List of The Big Bang Theory franchise characters

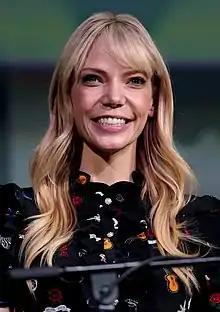
Riki Lindhome

Janine Davis (Regina King) is a human-resources representative working at the university. She first appears in Season 6 after Sheldon offends his assistant Alex while trying to deal with her crush on Leonard, leaving Mrs. Davis to handle Alex's sexual harassment complaint against Sheldon.